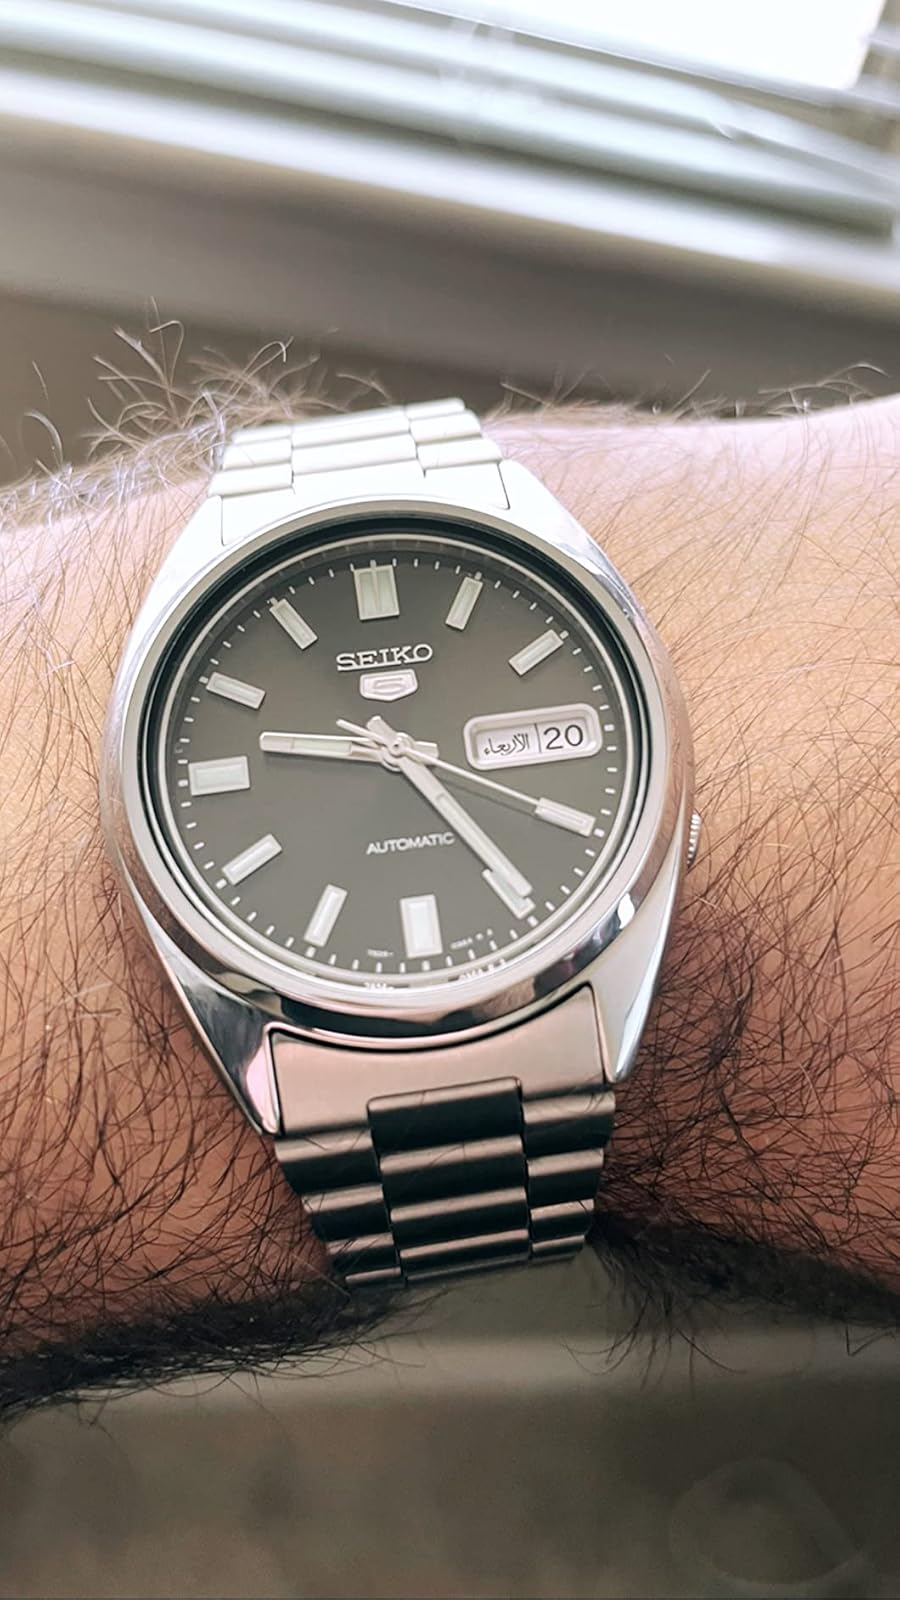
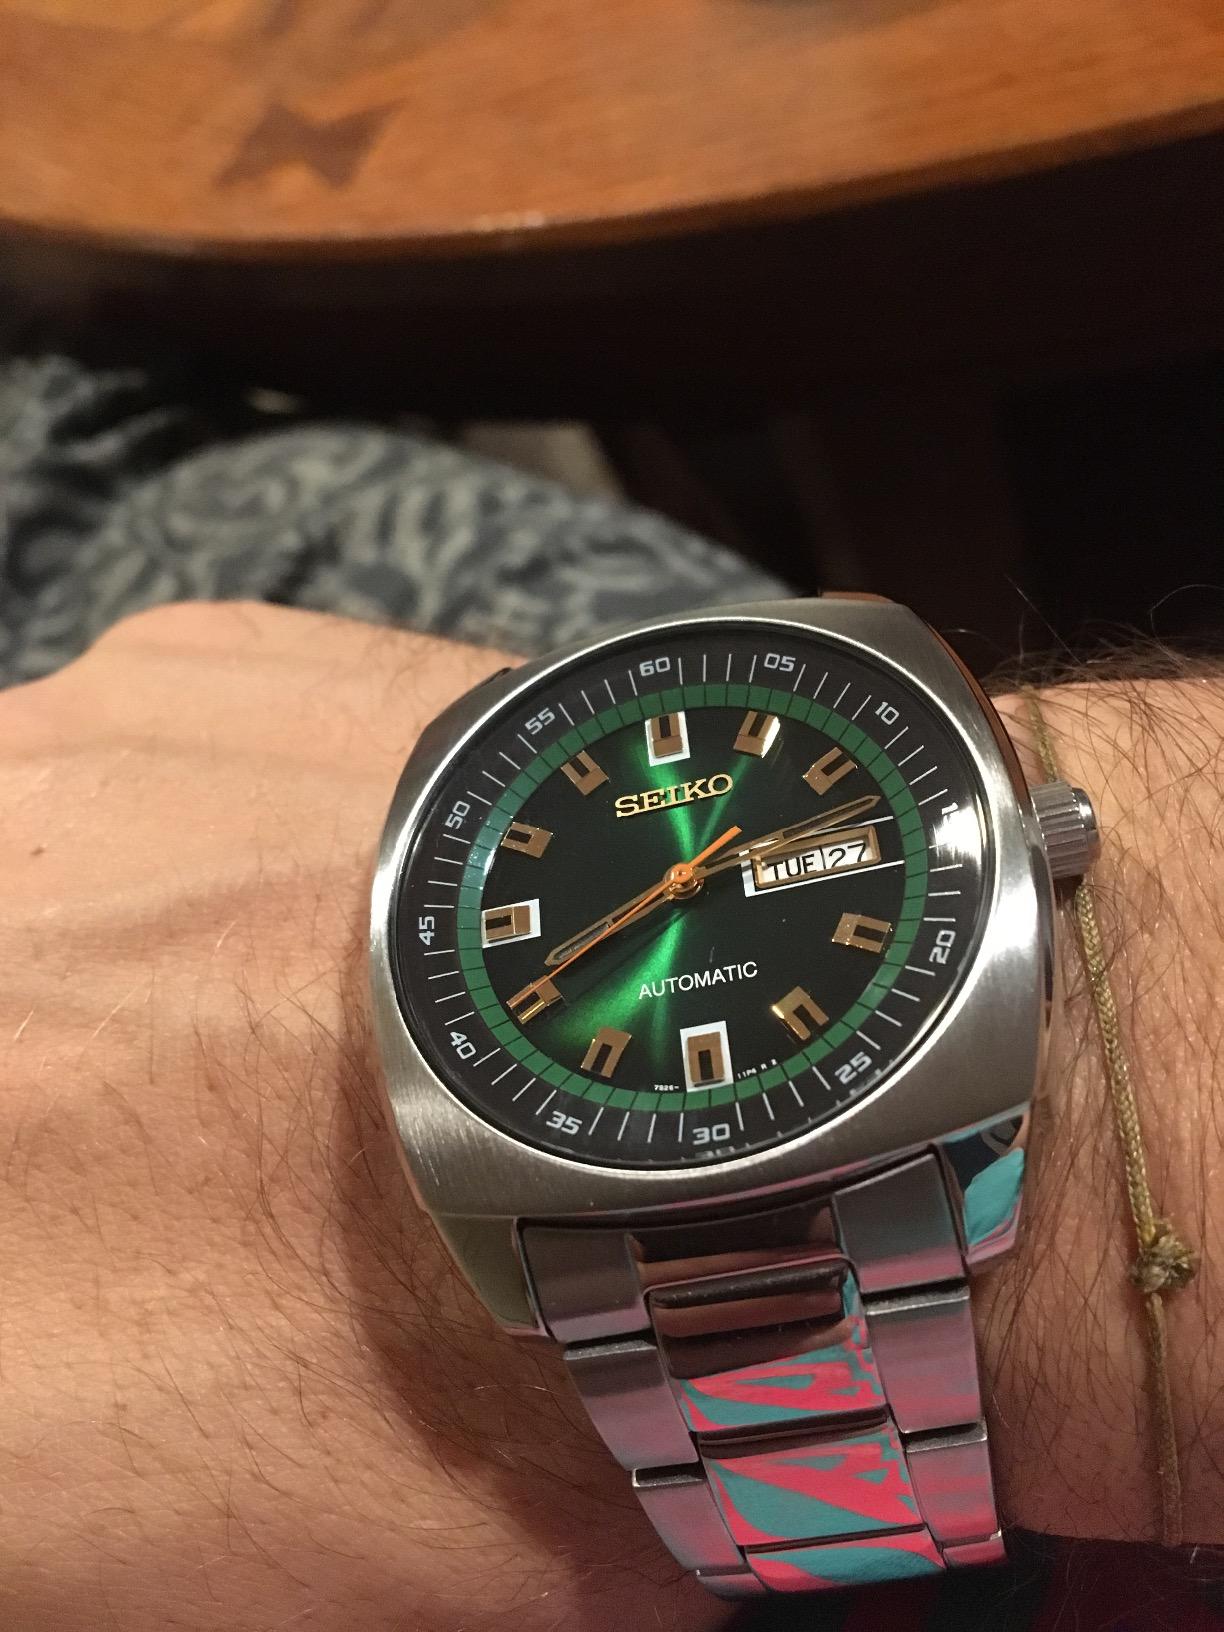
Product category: accessories_watch
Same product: no